Deck railing

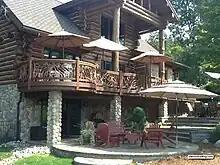
Mountain Laurel Railings are curved to match a circular deck on a log home.

Mountain laurel handrail, glass baluster systems, metal baluster systems, and composite railing systems all install in a similar manner. The differences is in the type of baluster installed. All four of these deck railings can be built using pressure treated lumber, another wood like cedar, or composite lumber to provide the structure.